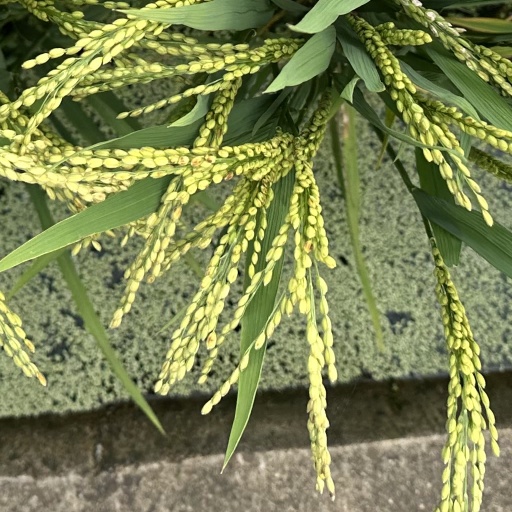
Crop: rice